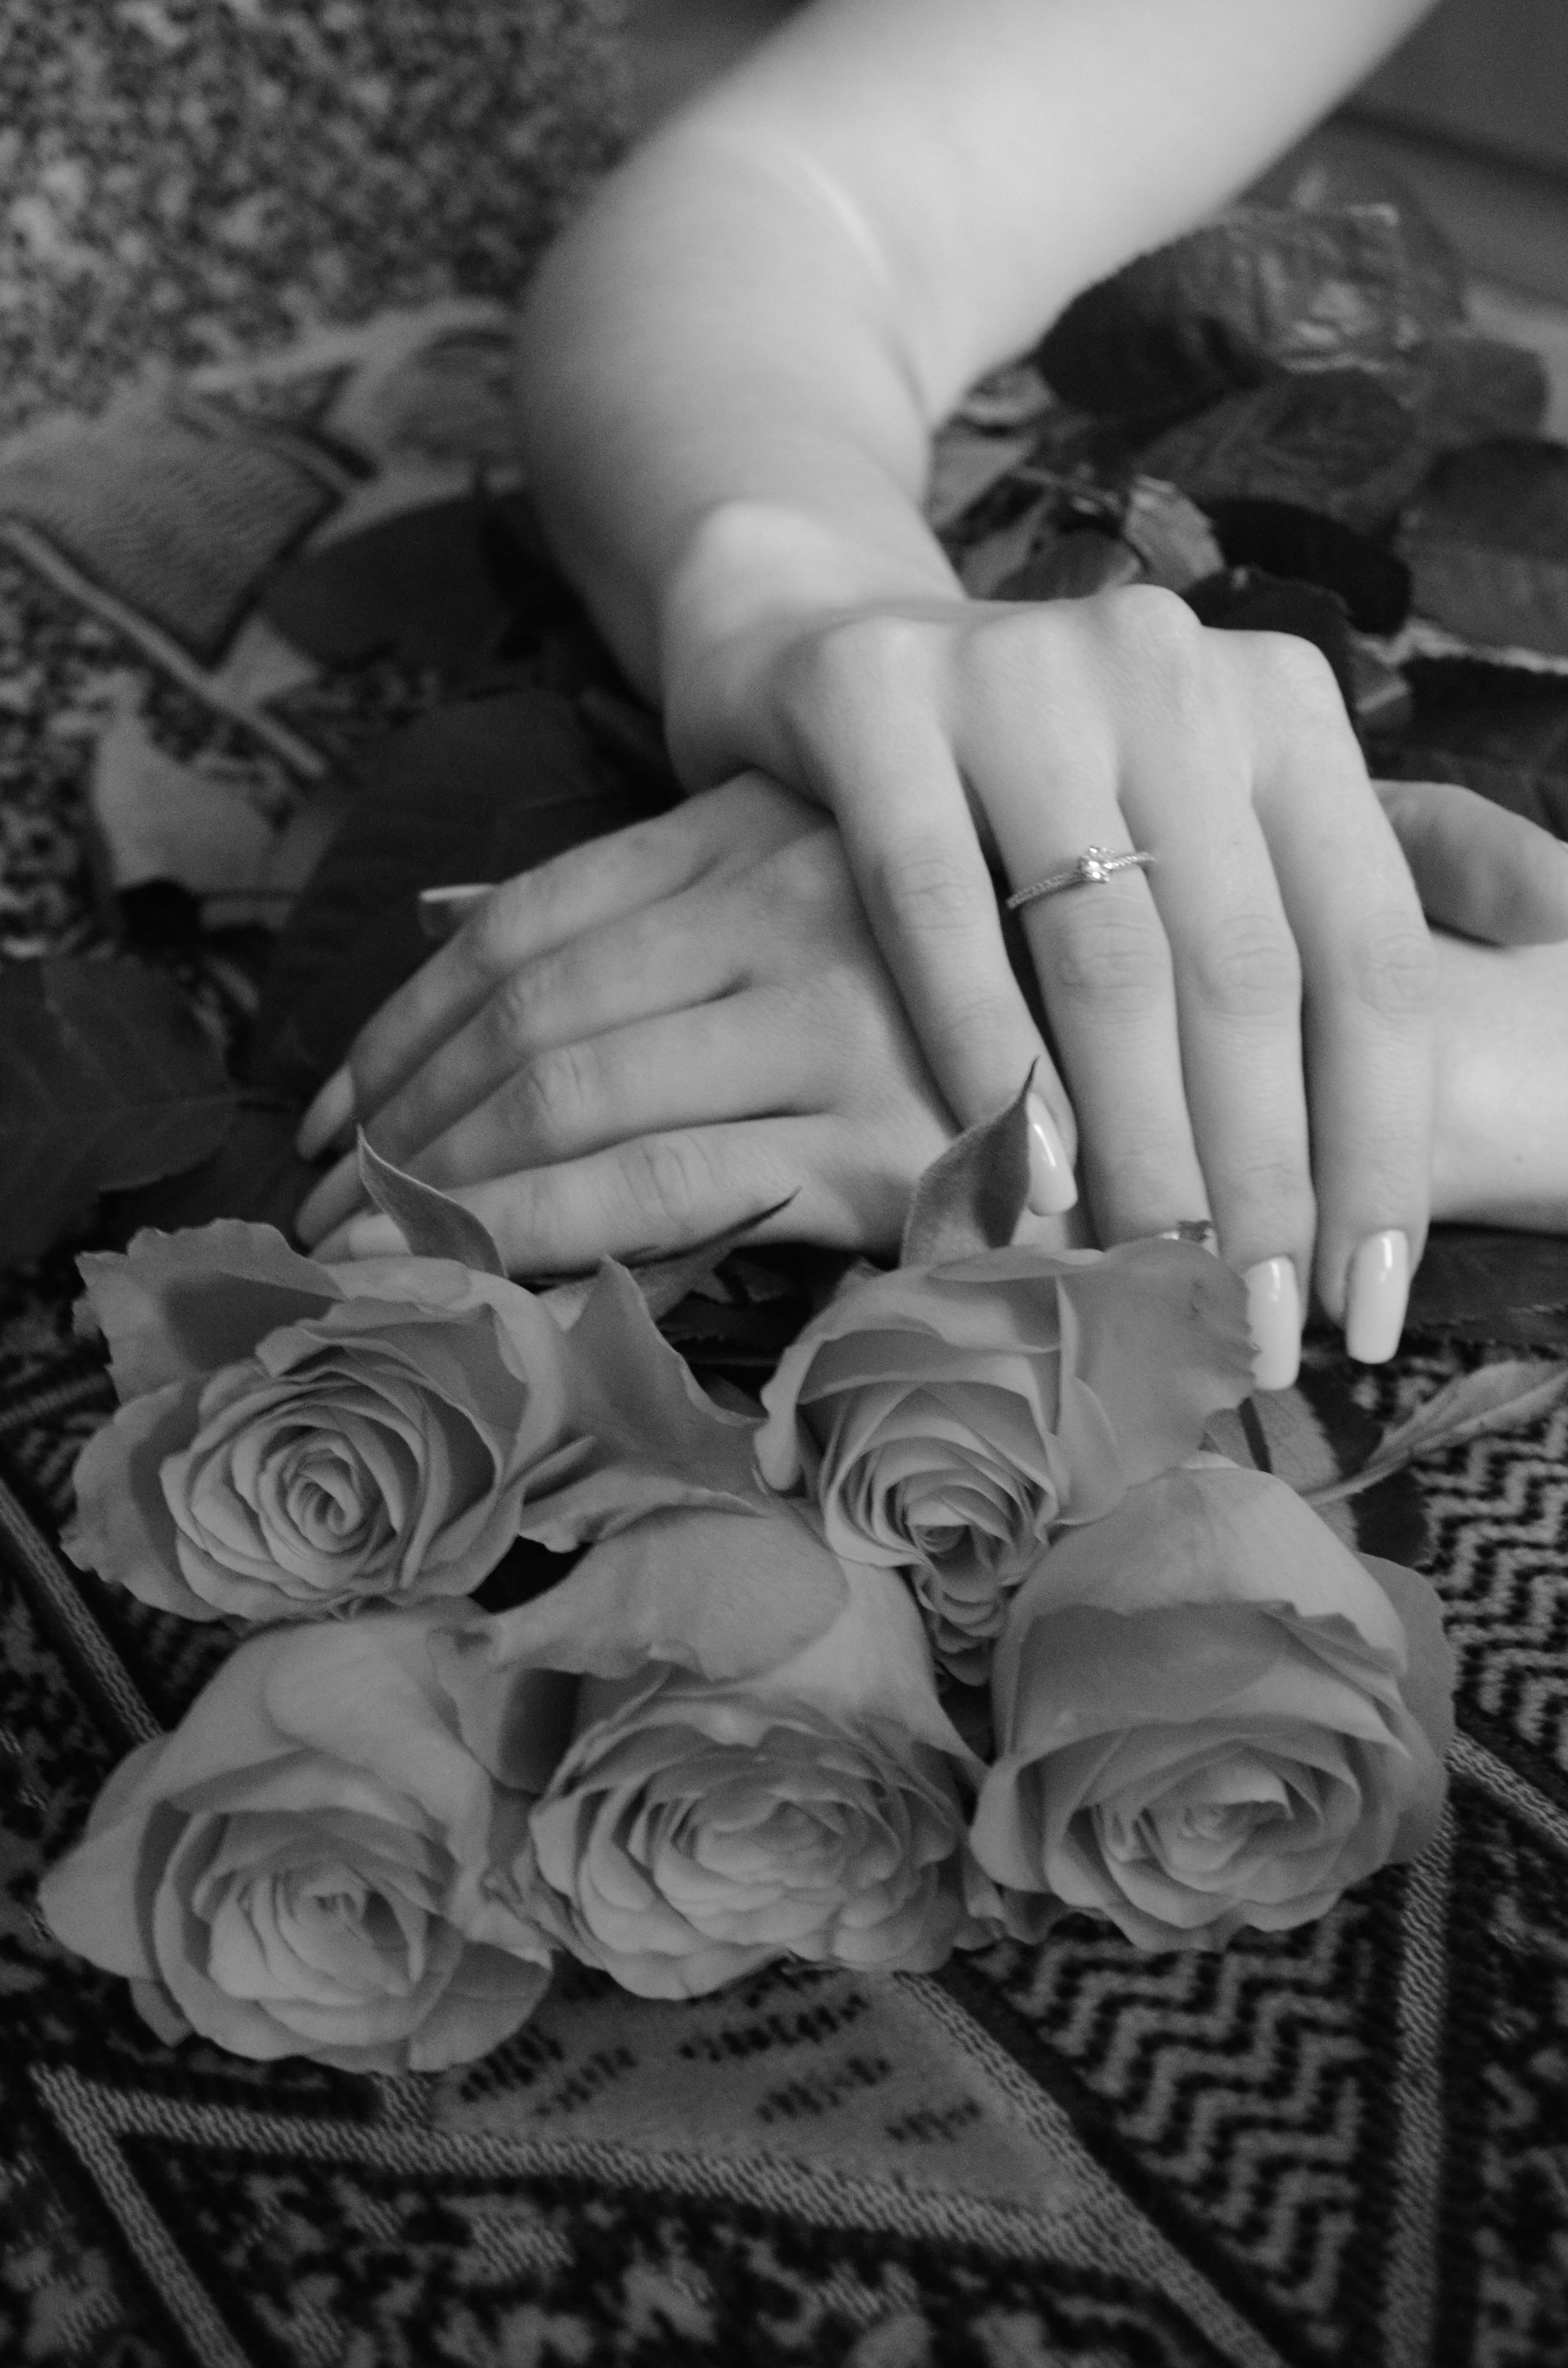
hand, person, black and white, white, photography, ring, flower, finger, child, black, monochrome, bride, engagement, flowers, dress, photograph, emotion, female hands, monochrome photography